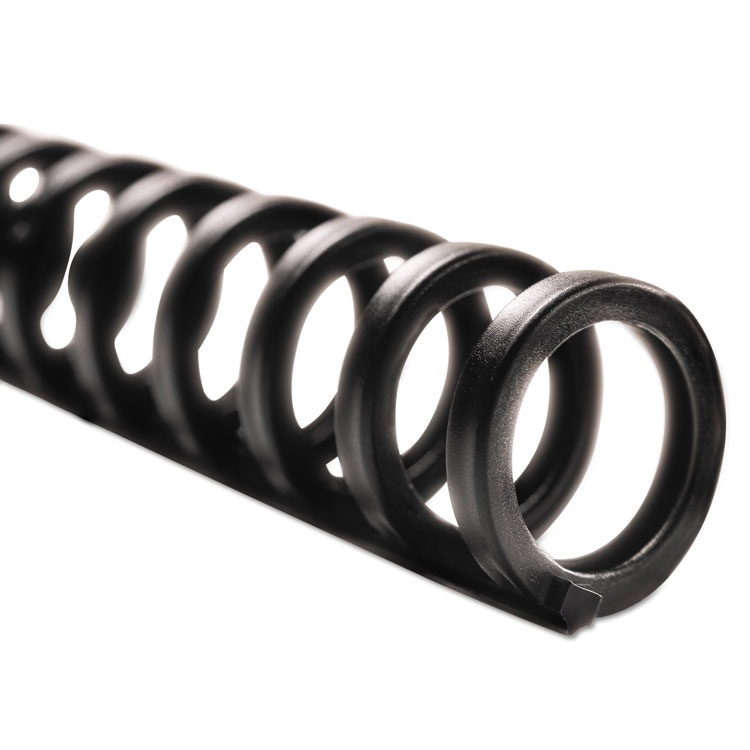
ProClick Easy Edit Spines, 5/16" Diameter, 45 Sheet Capacity, Black, 100/Box
Binding spines securely bind documents and let pages lie flat for 360° rotation. Spines zip open and closed to make adding or removing pages simple. Ideal for use with GBC® ProClick binding machines and pre-punched paper. Sheet Capacity: 45; Spine Diameter: 0.31"; Number of Rings: 32; Color(s): Black.
Brand: GBC
Category: Office Supplies > Filing & Organization > Binding Supplies